Spy (2023 film)

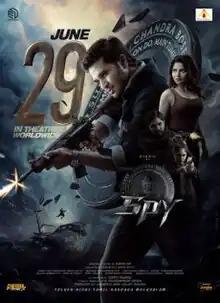
Theatrical Release Poster

Spy is a 2023 Indian Telugu-language action spy film directed and edited by Garry BH (in his directorial debut) from a story written by K. Rajashekhar Reddy, who also produced the film. It stars Nikhil Siddhartha, Iswarya Menon, Abhinav Gomatam, Jisshu Sengupta, Aryan Rajesh, Ravi Varma and Sachin Khedekar.